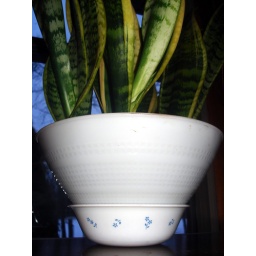
I used a vintage glass lamp shade in a Corelle bowl to make my new pot! Works well for drainage.